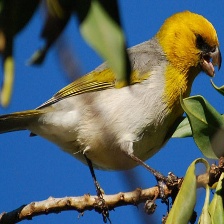
Species: PALILA
Scientific name: LOXIOIDES BAILLEUI